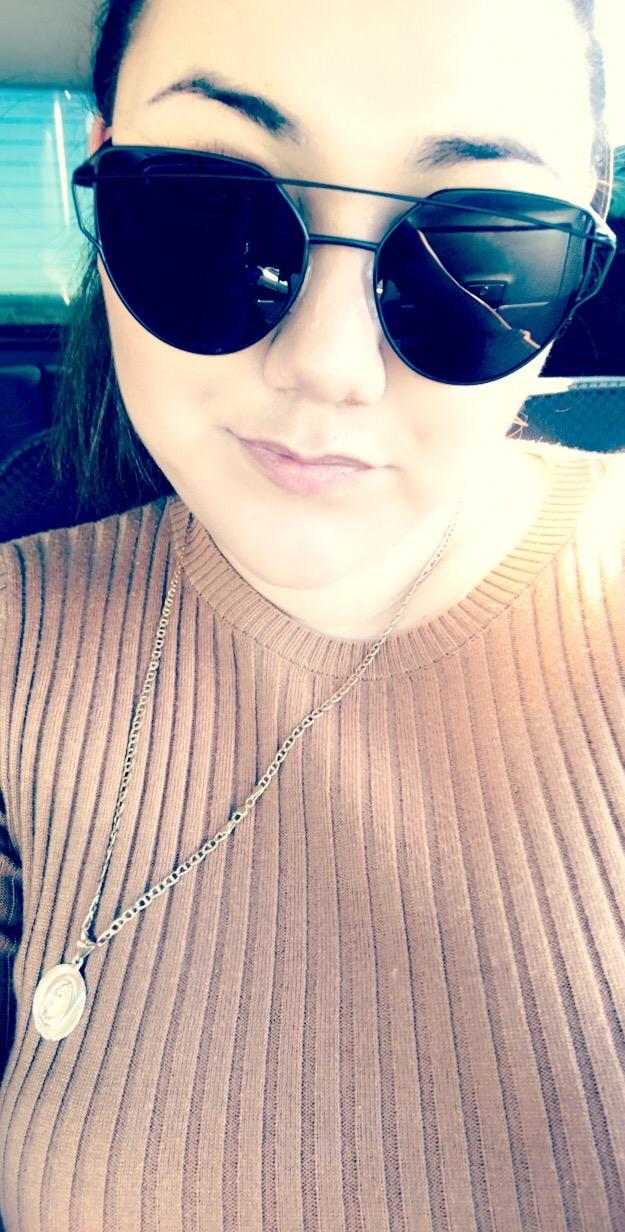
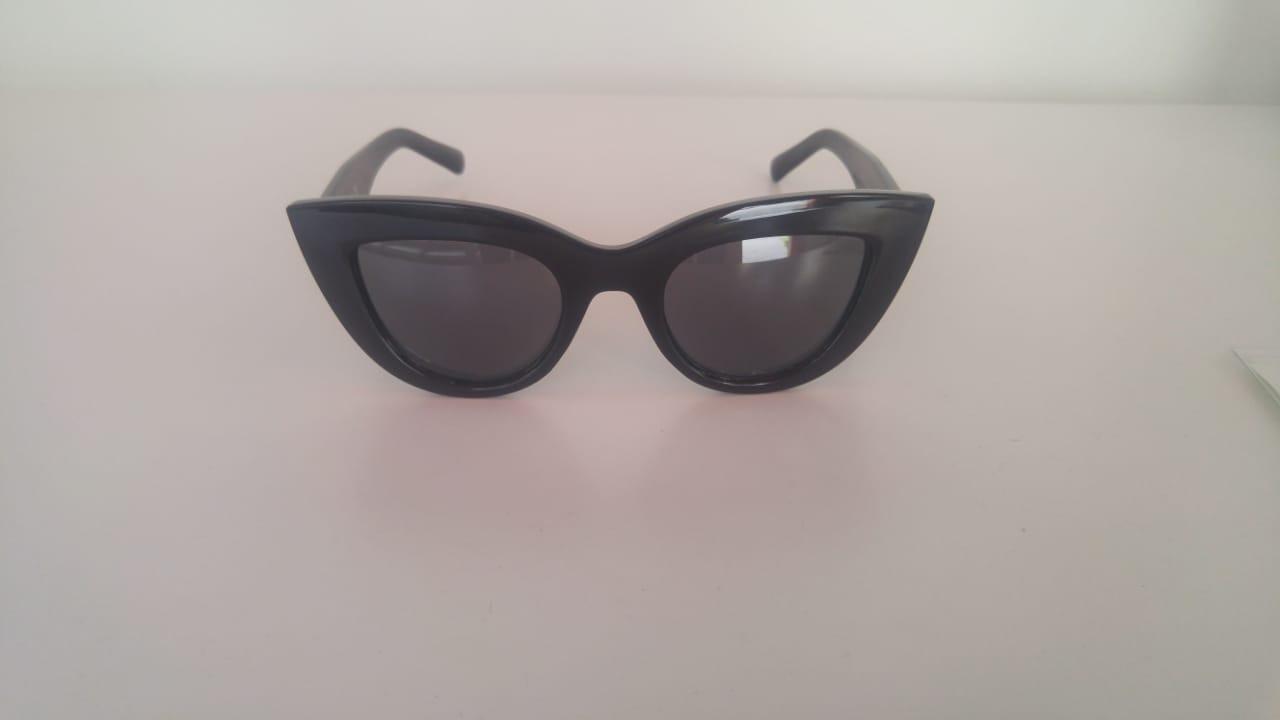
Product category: accessories_sunglasses
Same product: no